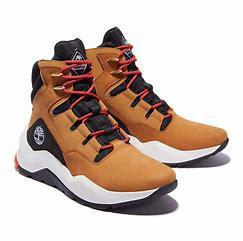
Brand: Timberland
Model: Madbury